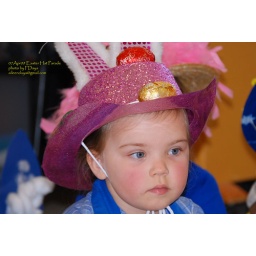
Pretty in pink hat